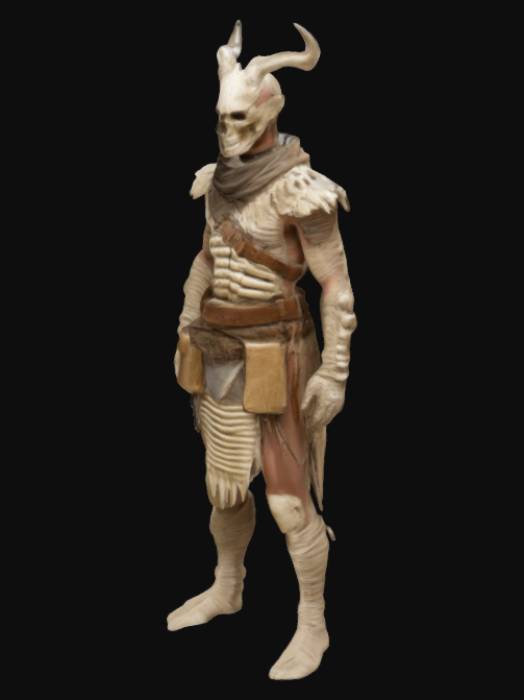
미적 점수 (1~10점): 8